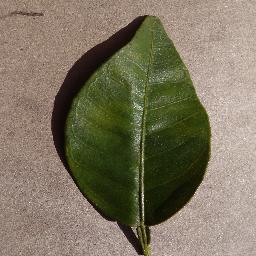
Label: Orange___Haunglongbing_(Citrus_greening)